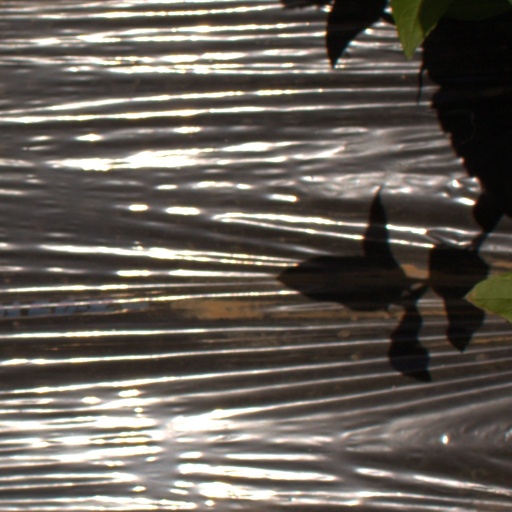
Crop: Jerusalem artichoke